Philippe Christory

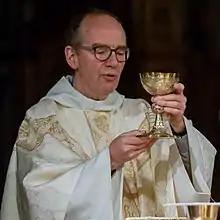

Philippe Christory (born February 28, 1958, in Tourcoing), is a French Catholic prelate, and bishop of Chartres since his nomination on February 2, 2018.